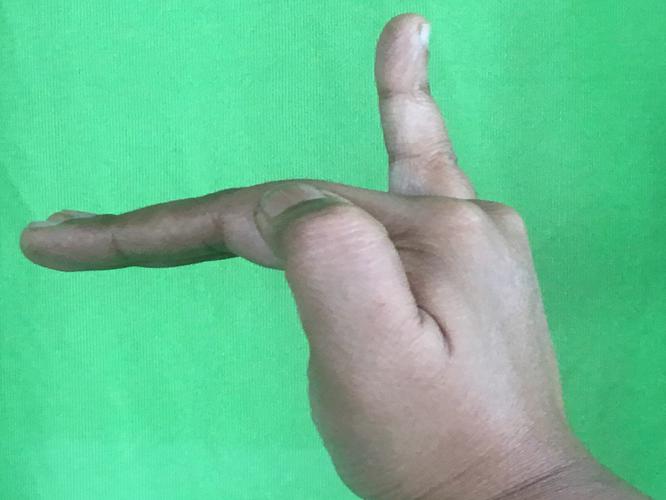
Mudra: Hamsapaksha
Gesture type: double_hand